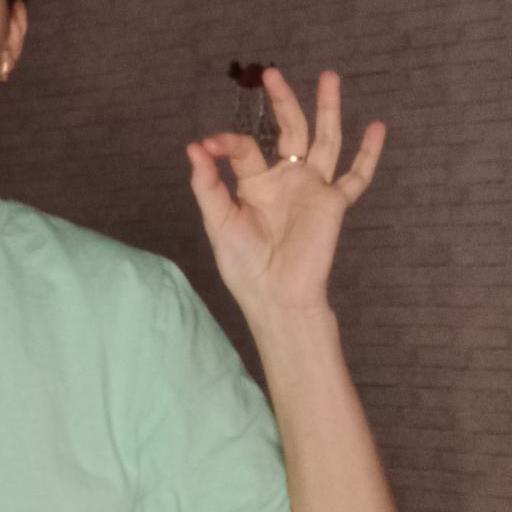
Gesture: ok